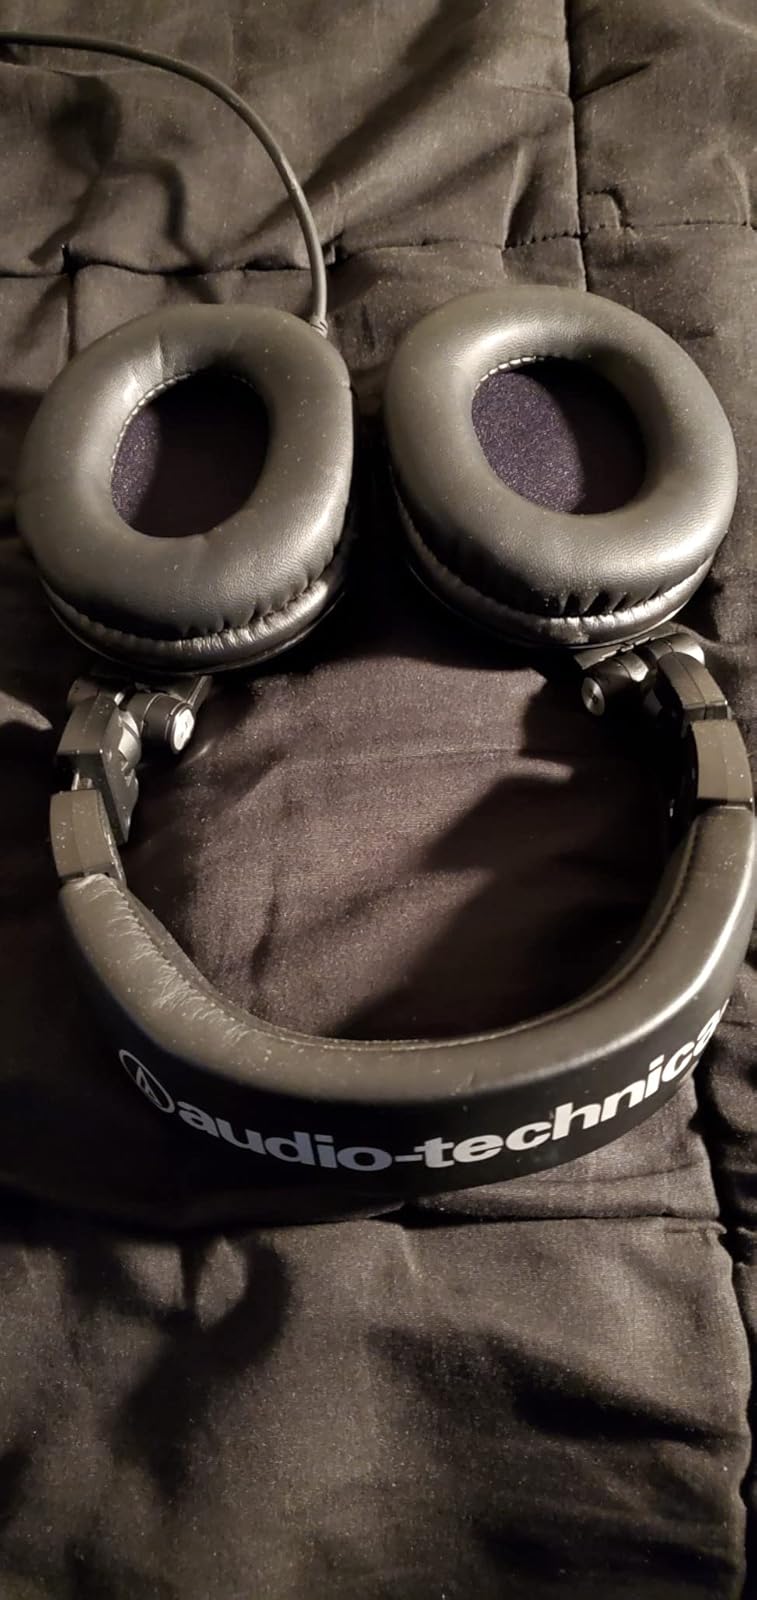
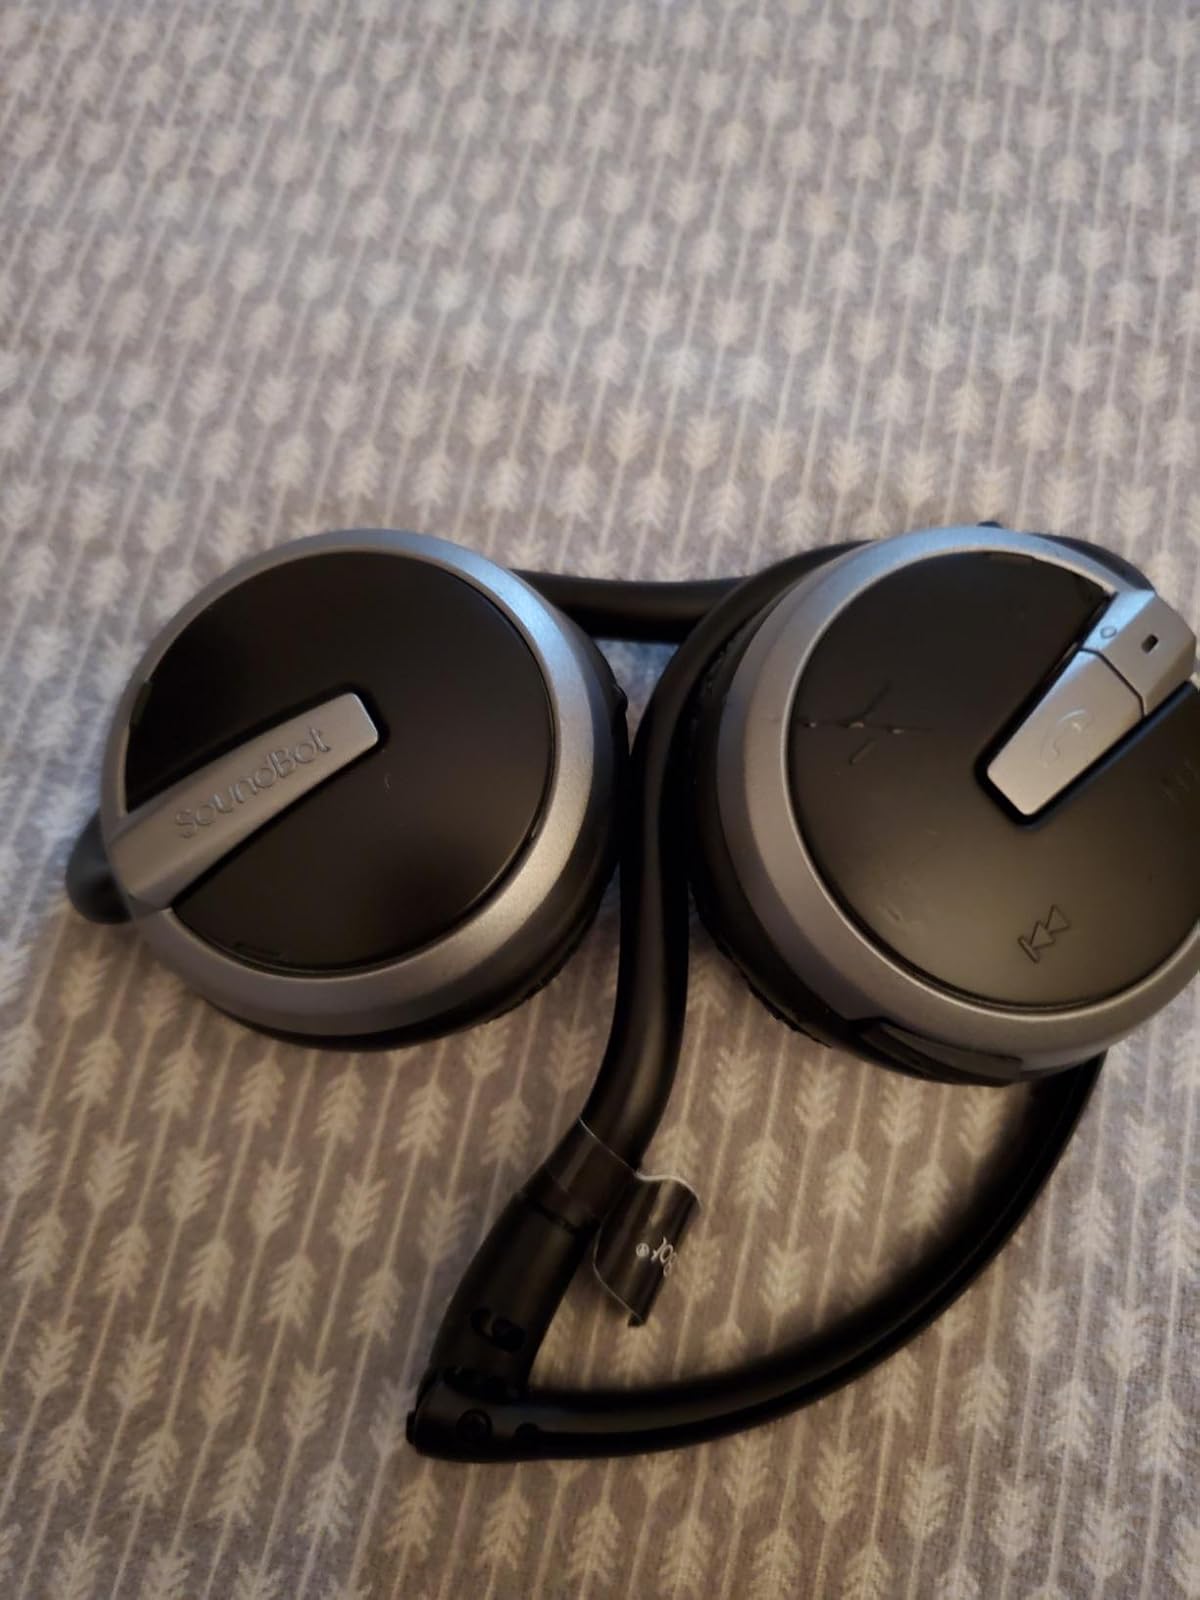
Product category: headphones
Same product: no